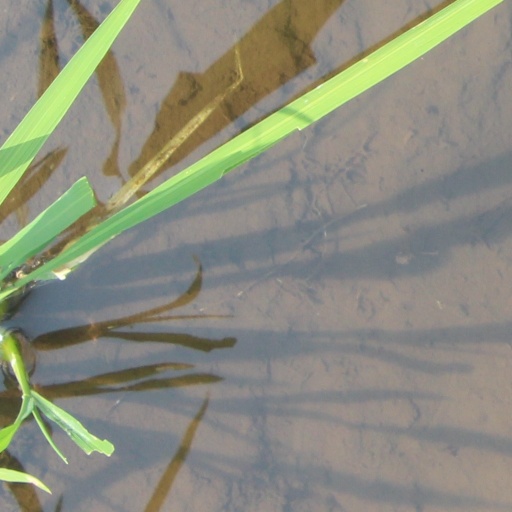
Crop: rice